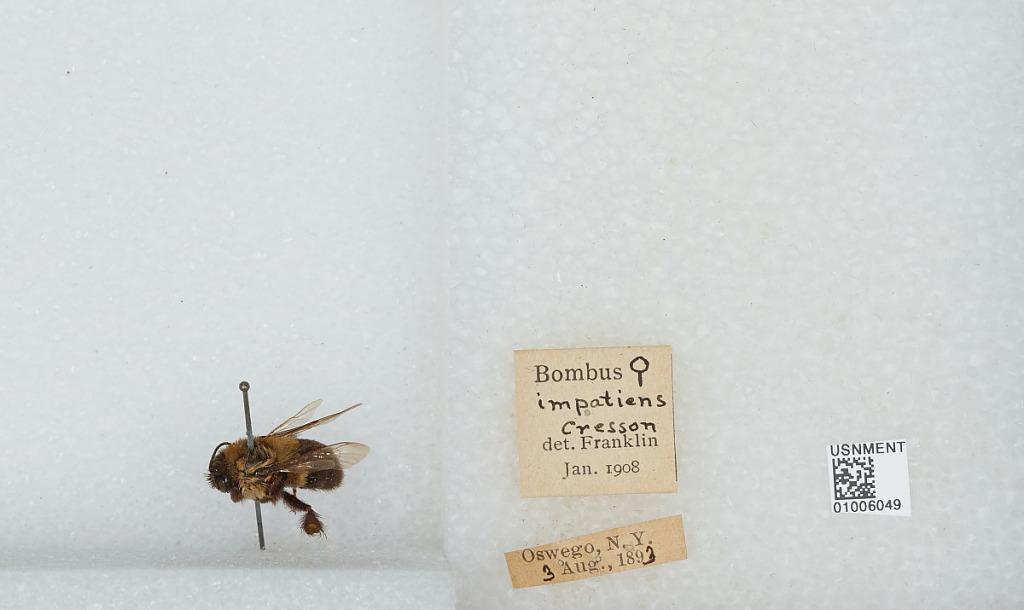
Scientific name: Bombus (Pyrobombus) impatiens Cresson
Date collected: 1893-8-3
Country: United States
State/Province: New York
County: Oswego
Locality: Oswego
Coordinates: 43.4553, -76.5105
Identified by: Franklin